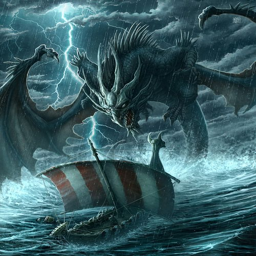
this is the cover art for the book lake